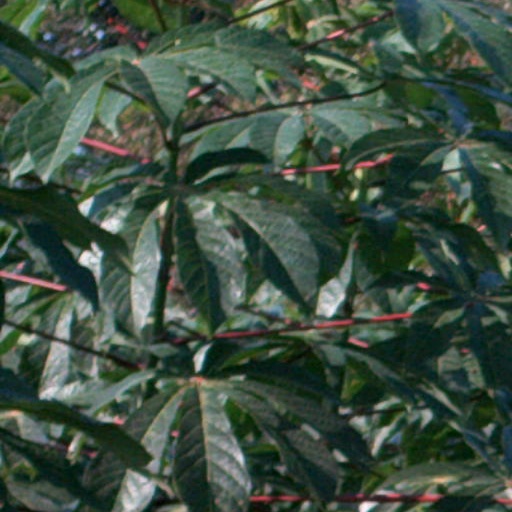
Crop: cassava